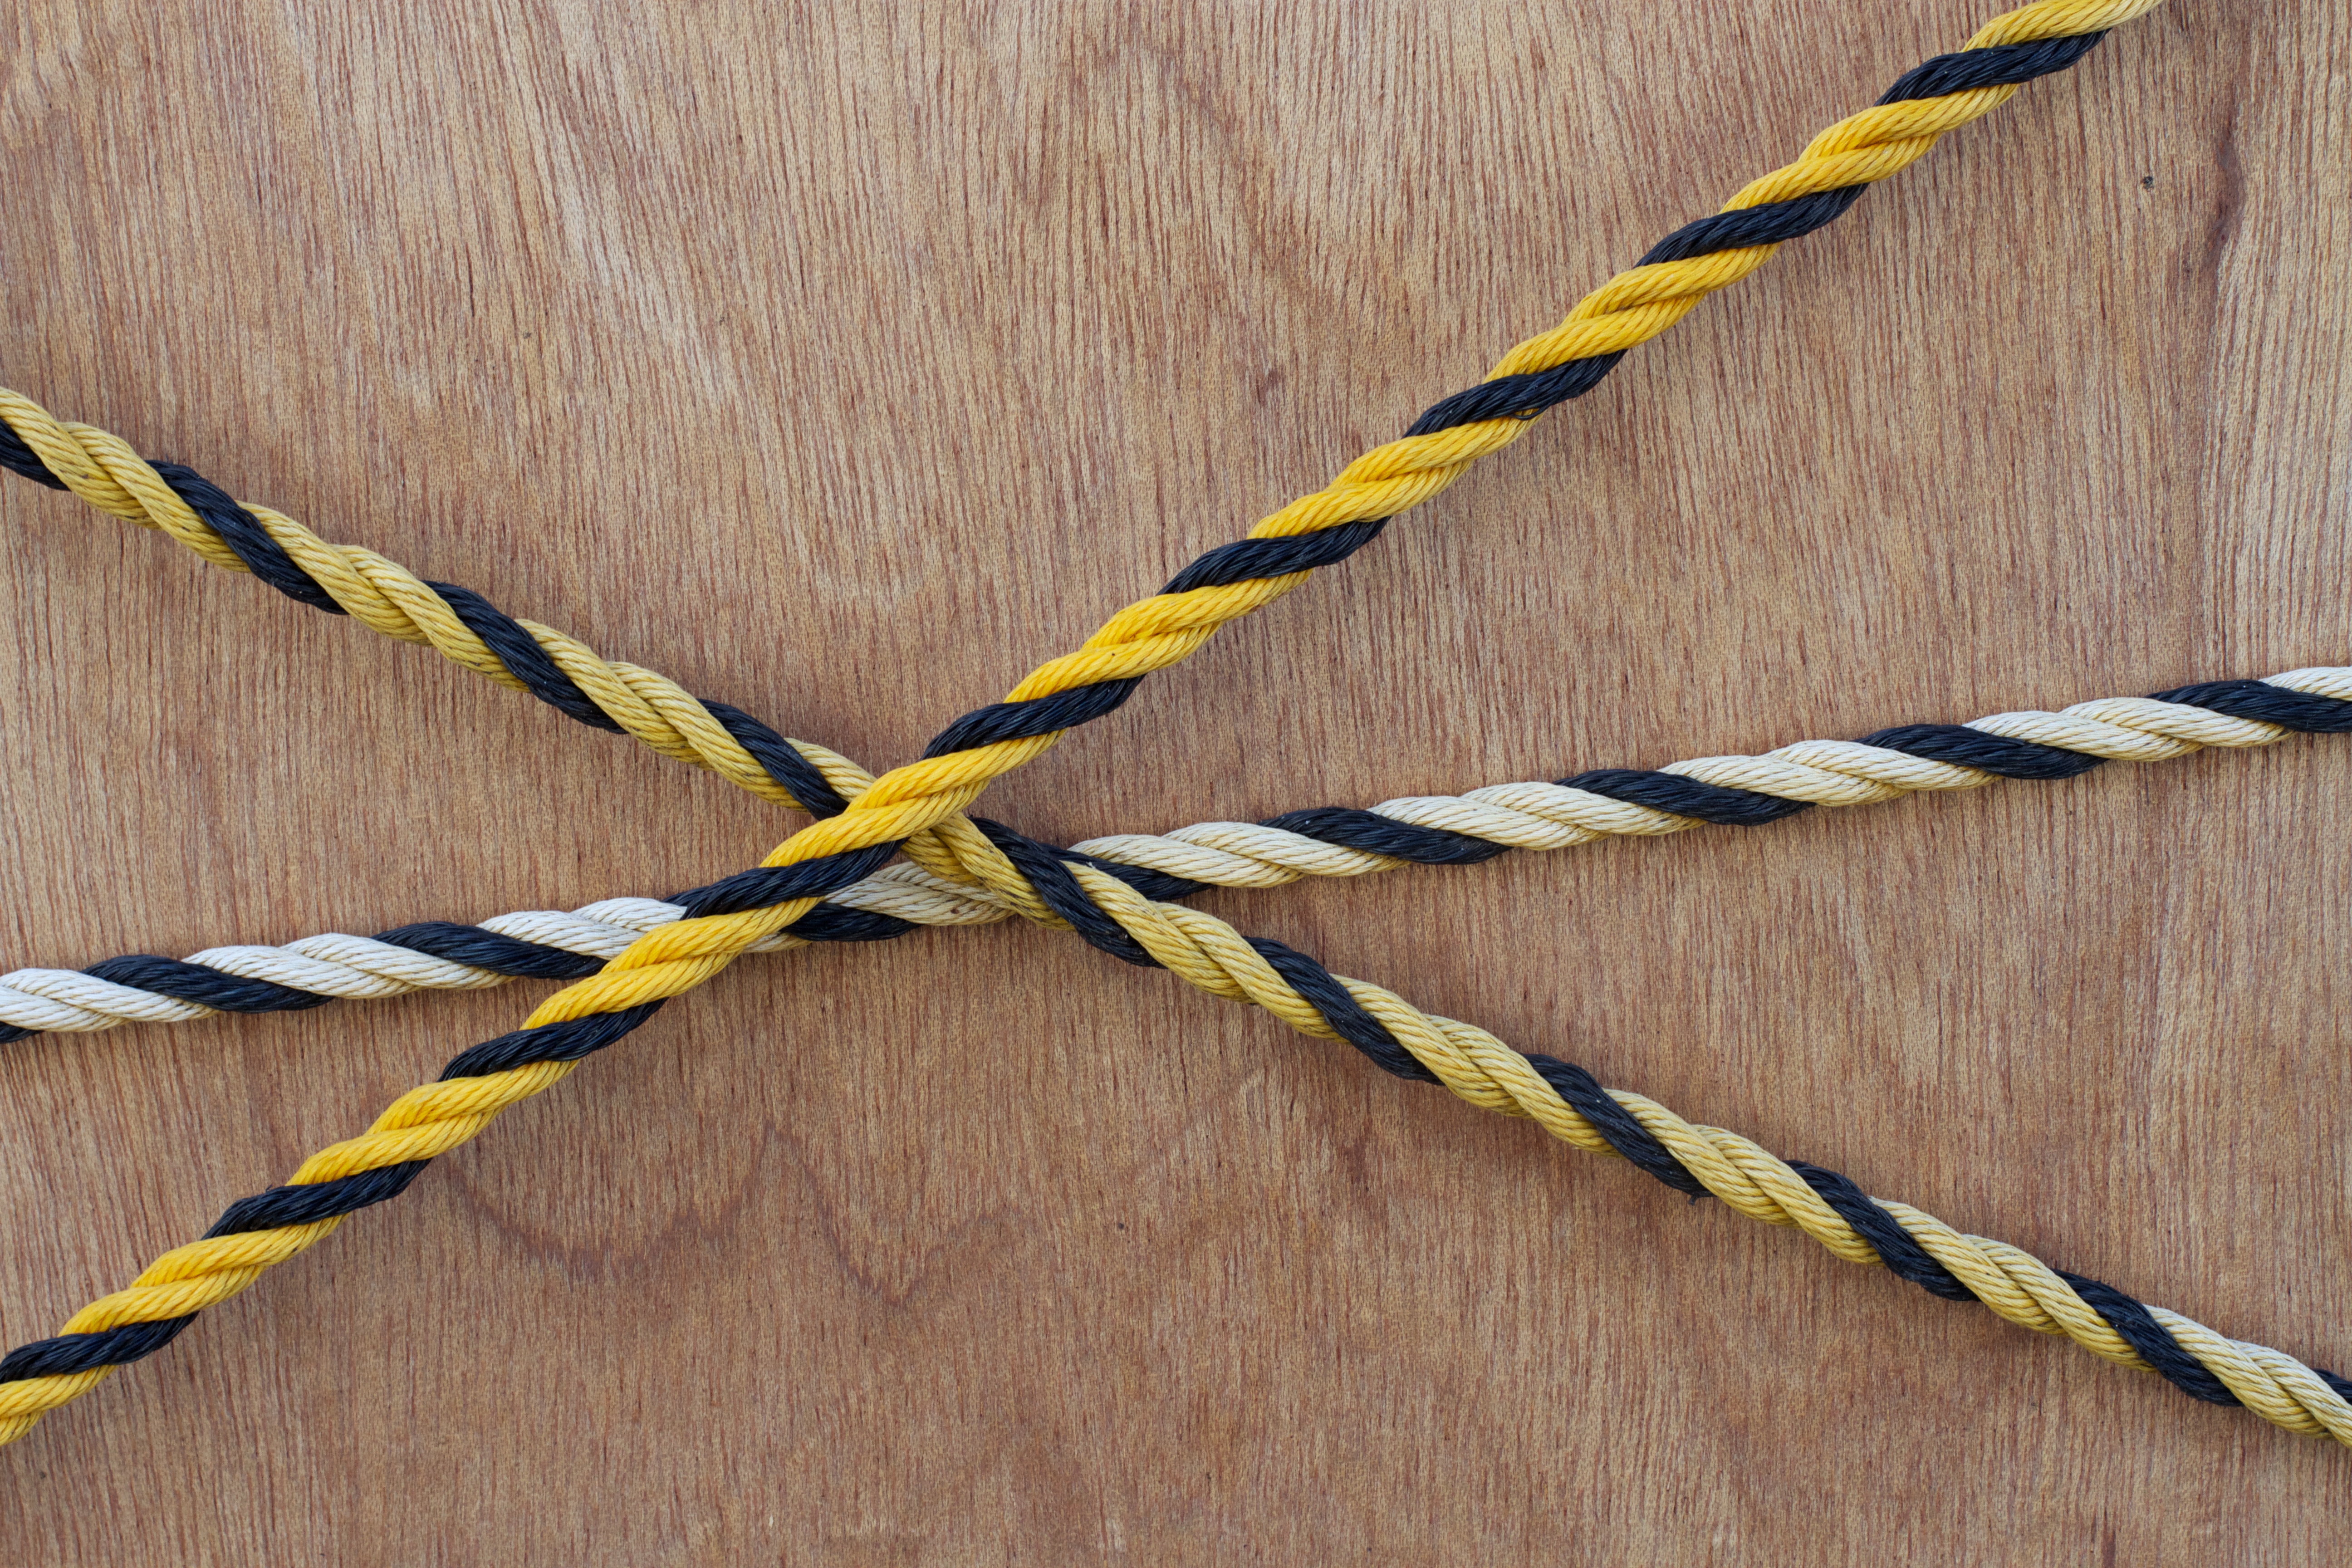
branch, rope, leaf, flower, green, yellow, material, twig, knot, grass family